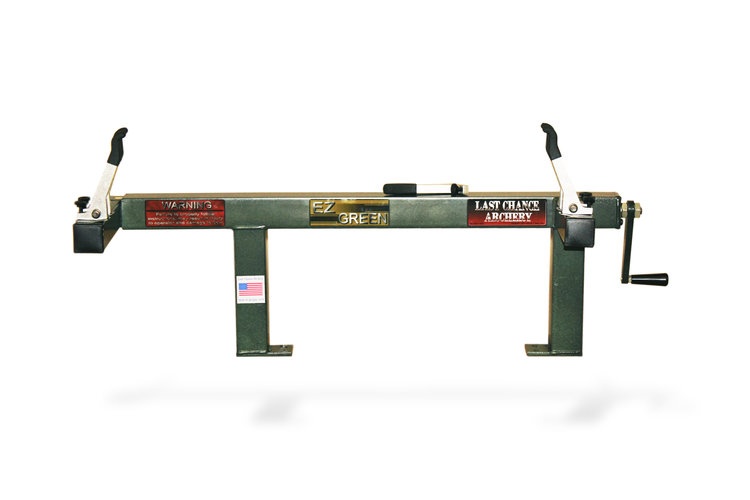
LCA EZ GREEN BOW PRESS
Any LCA press sold after 9/1/2023 will come standard with 3” wide blocks. Description: Designed with the individual consumer in mind, the EZ Green bow press is built and designed for pressing most compound bows today. This press is perfect for both home and shop use, and it’s very easy to use. Each LCA press model is equipped with the LCA patented finger system that allows you to press your bow precisely as if it's being drawn back. This means while pressing your bow, you're not applying any extra pressure to your limbs, and you're also not applying torque to your riser. The EZ Green model uses a hand crank to move the bow press arm in and out with ease and comes standard with legs that will mount directly to your bench top. This press model has a range that spans from 25” - 48” axle to axle length. Mounting options: This model has built-in, standard-height bench mounts. We also offer the EZ Green Floor stand separately. Features: • Quick, safe, and very EZ to use • Uses a patented finger system to press bows without applying torque • Press most compound bows from 25” – 48” axle to axle length • High-quality materials with a scratch-resistant, green, powder coat outer finish Mounting options: This model is equipped with built in, standard height, bench mounts. We also offer the EZ GREEN FLOOR STAND separately
Brand: Podium Archer
Category: Sporting Goods > Outdoor Recreation > Hunting & Shooting > Archery > Archery Tools & Equipment > Bow Presses